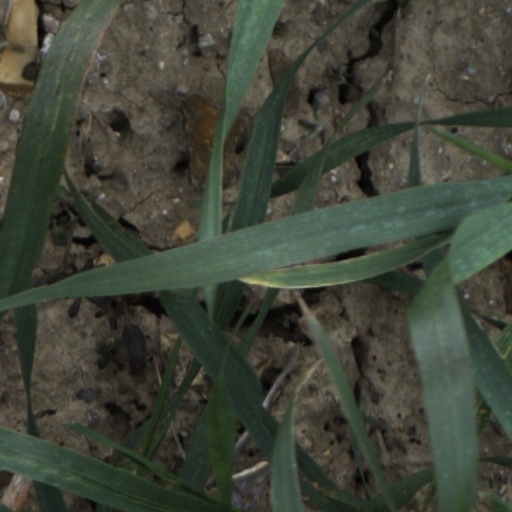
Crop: wheat